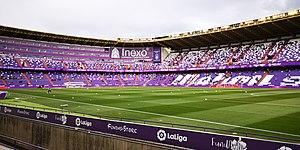
Le stade José-Zorrilla est le stade du Real Valladolid. Il est situé à Valladolid. Sa capacité est de 26 512 places.